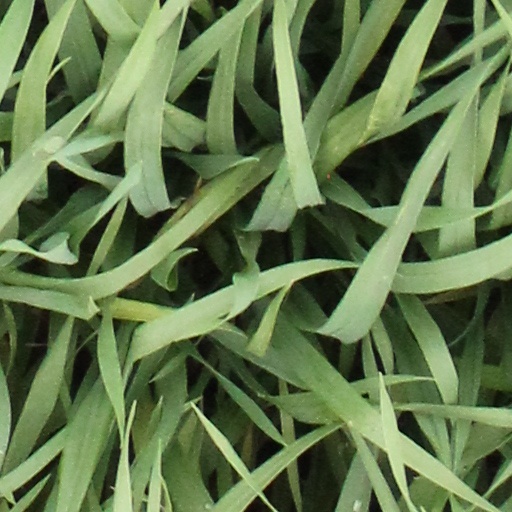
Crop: wheat